Ball (gridiron football)

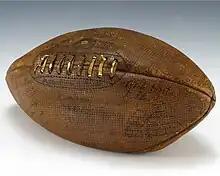
A leather football used during the 1932 college football season

In Northern America, a football (also called a pigskin) is a ball, roughly in the form of a lemon, used in the context of playing gridiron football. Footballs are often made of cowhide leather, as such a material is required in professional and collegiate football, although footballs used in recreation and organized youth leagues may be made of rubber, plastic or composite leather (high school football rule books still allow inexpensive all-rubber footballs, though they are less common than leather).